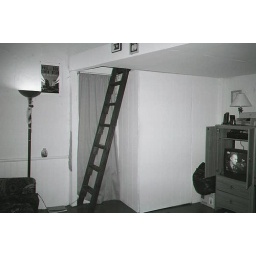
the reason the dog couldn't sleep in my bed